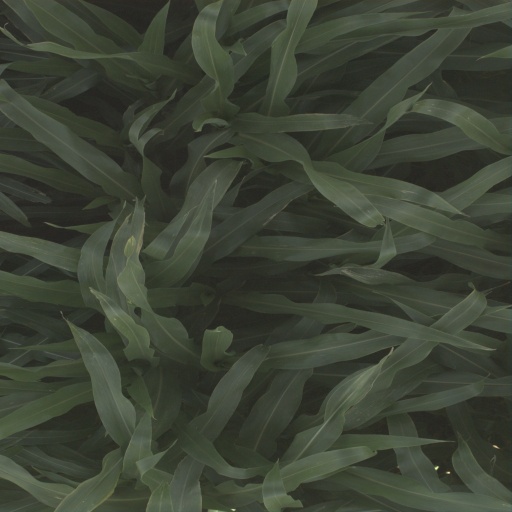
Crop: sorghum